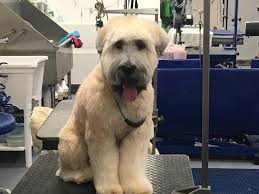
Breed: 235-n000090-soft_coated_wheaten_terrier